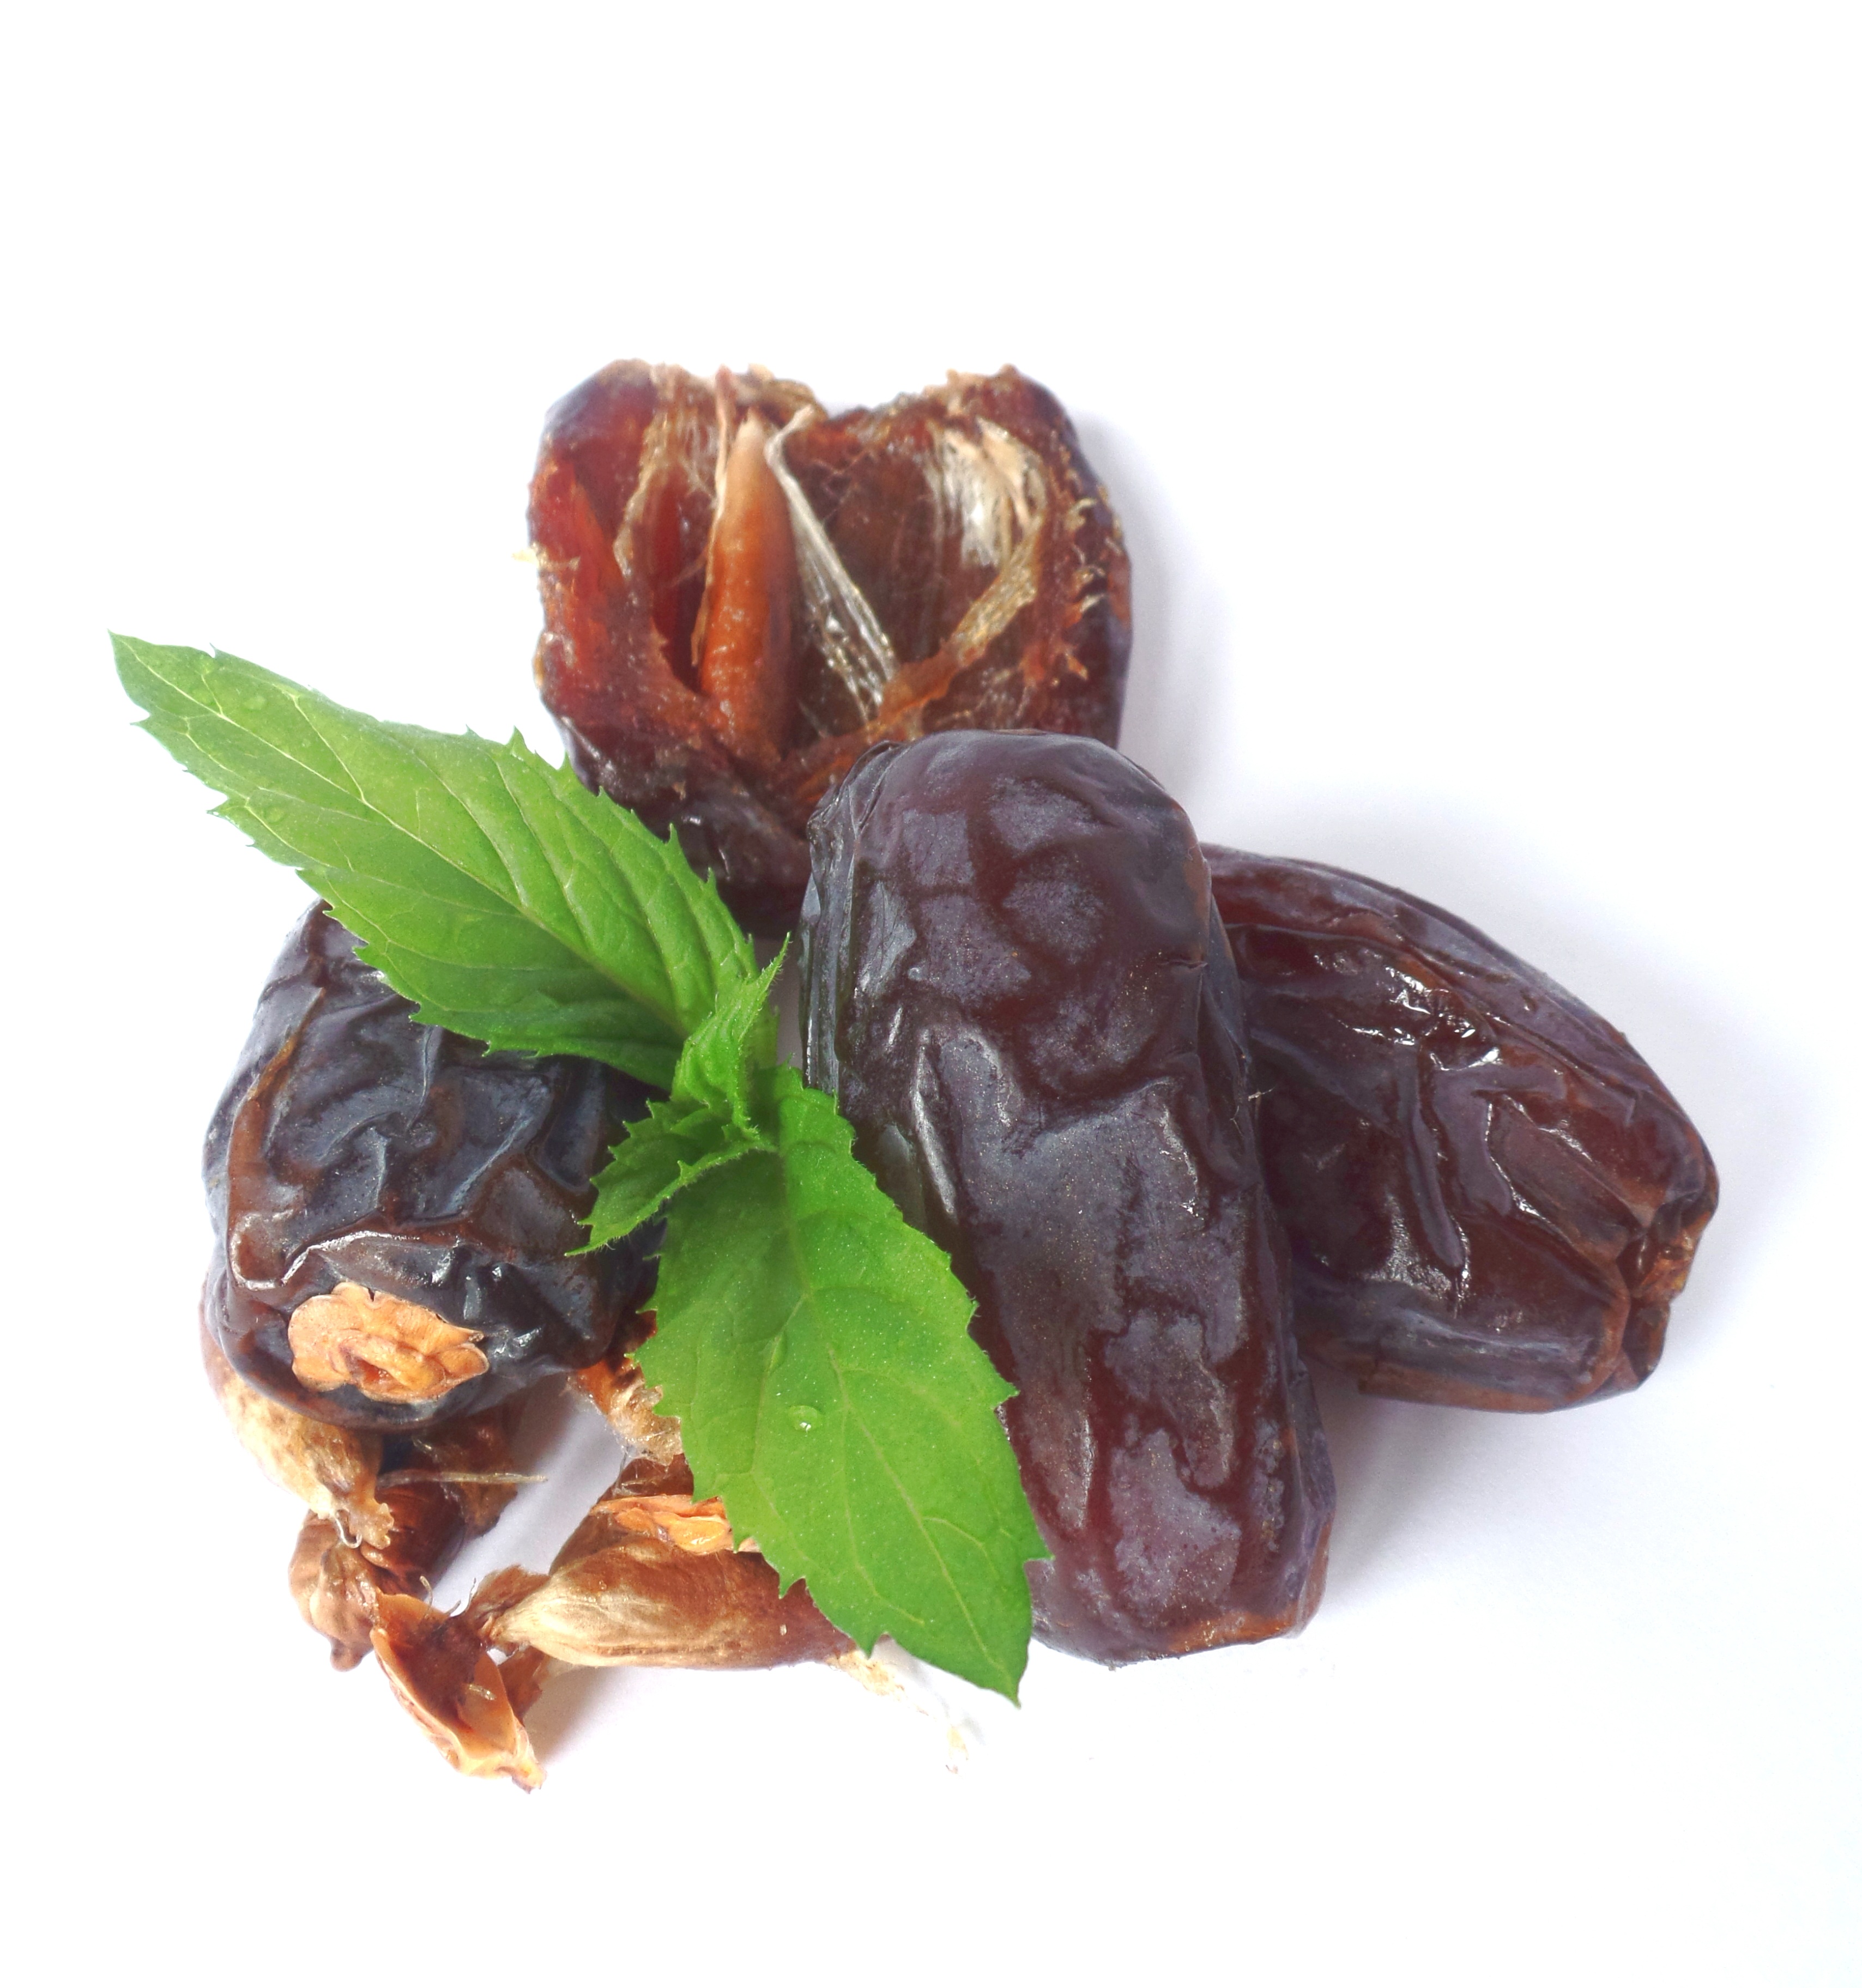
plant, leather, fruit, sweet, dish, food, produce, chocolate, dessert, delicious, bake, fruits, vegan, flavor, dates, raw food, dried fruit, flowering plant, medjool